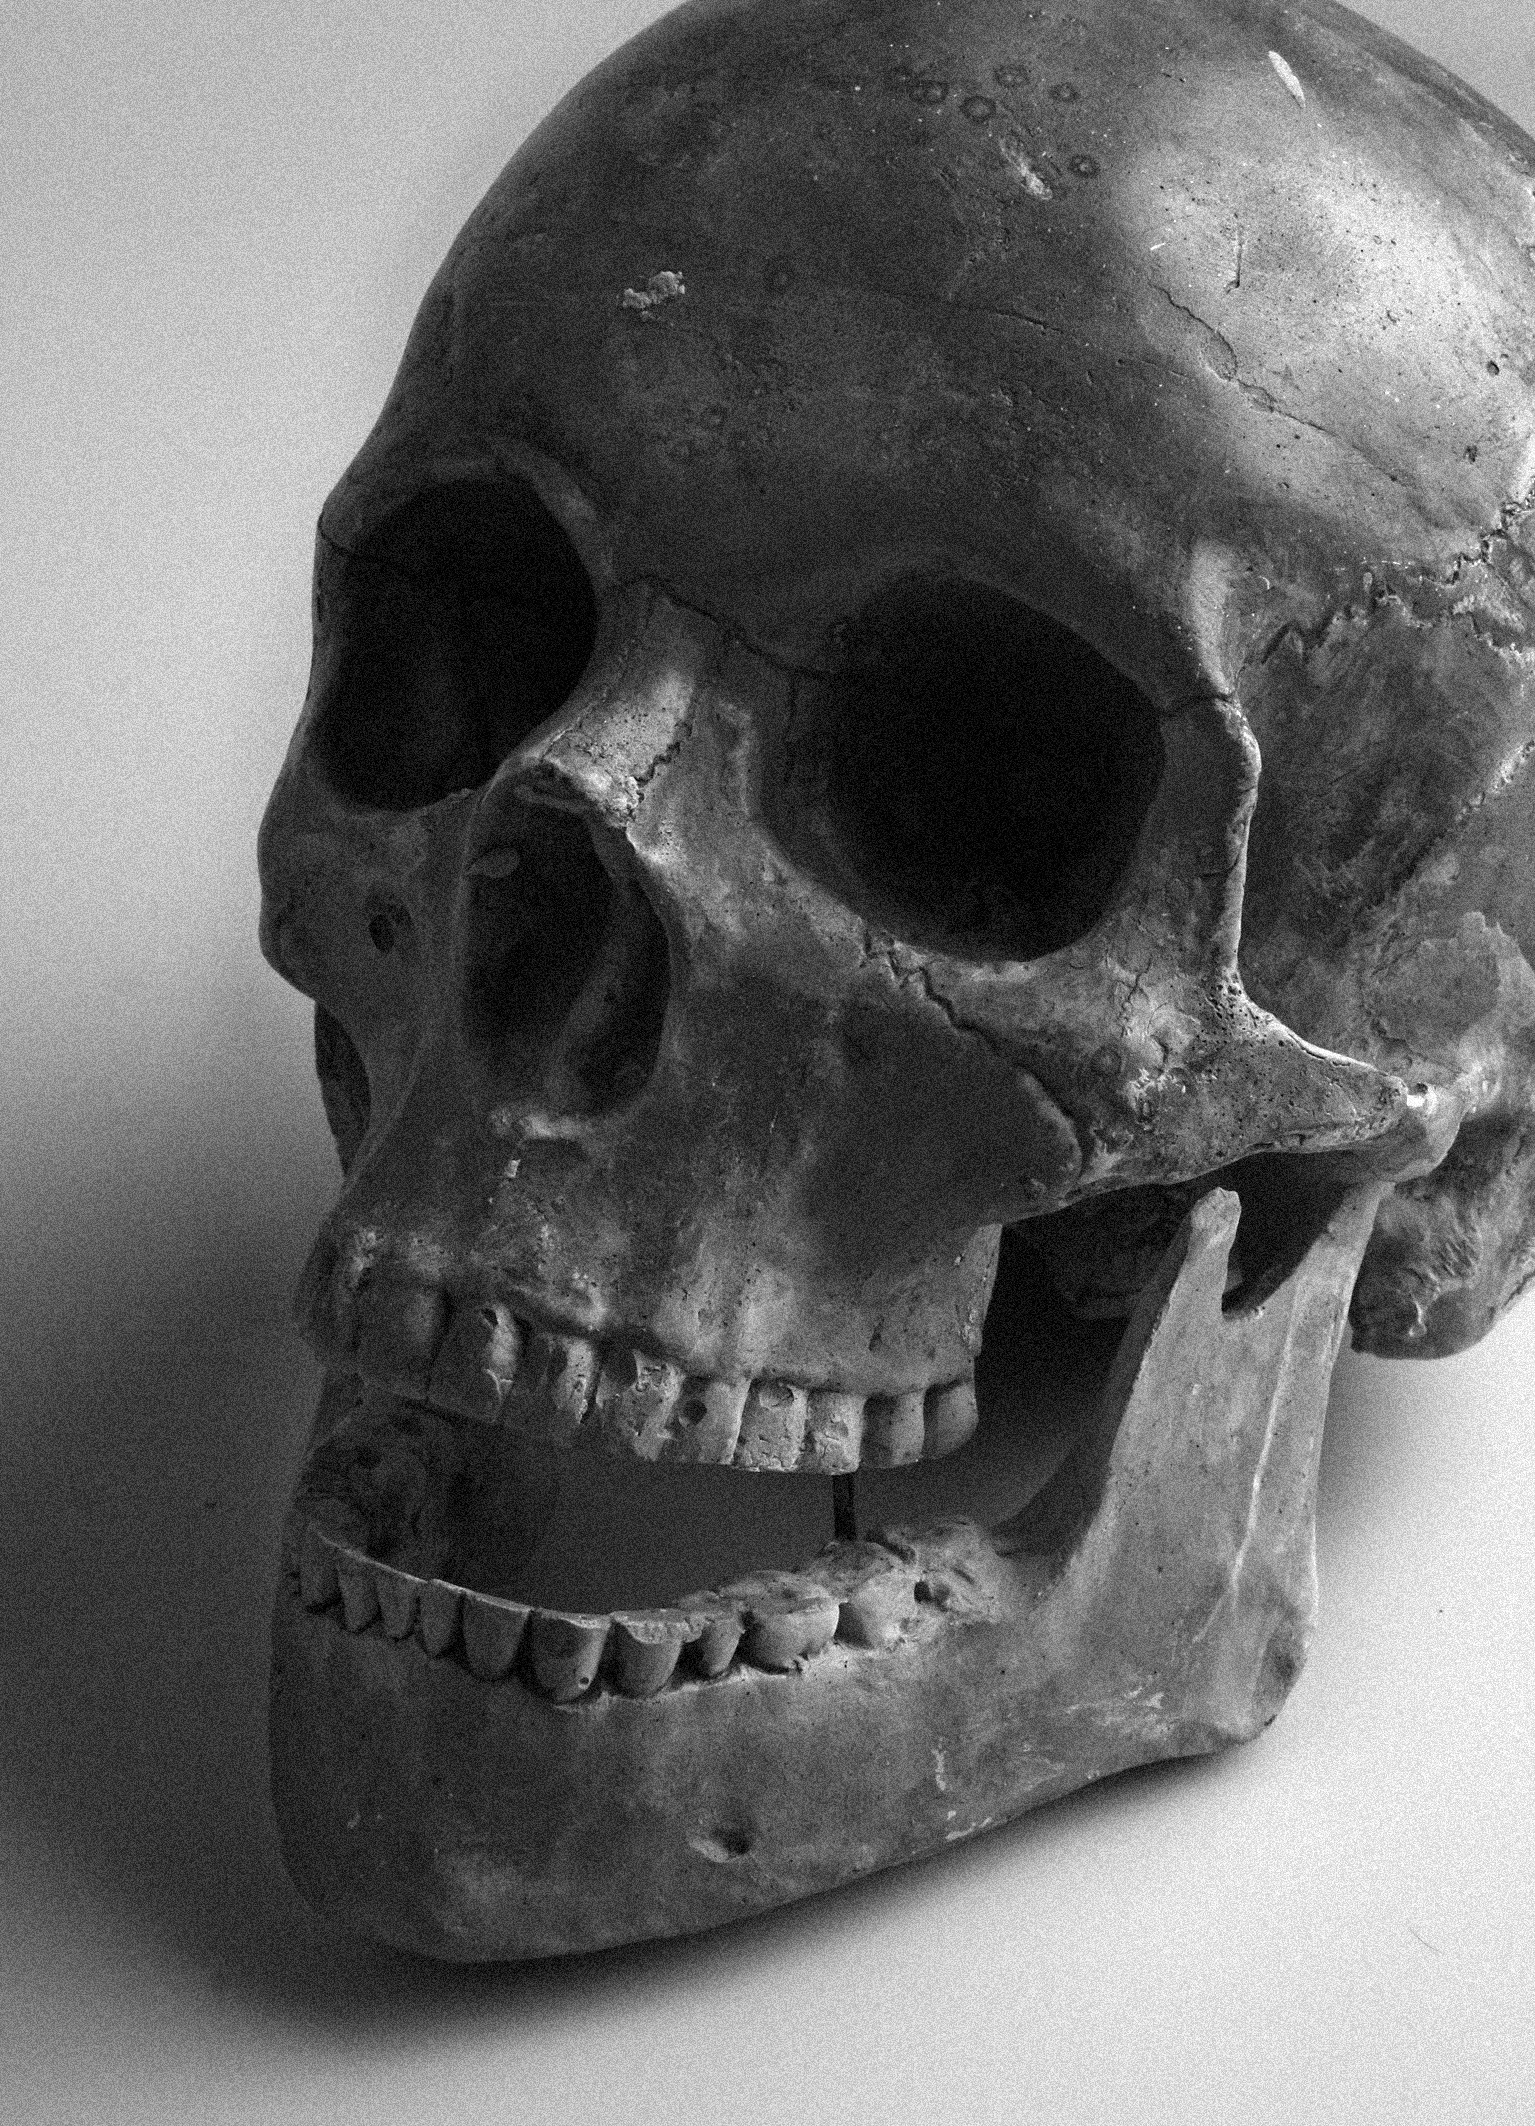
black and white, color, monochrome, skull, bone, sculpture, head, teeth, jaw